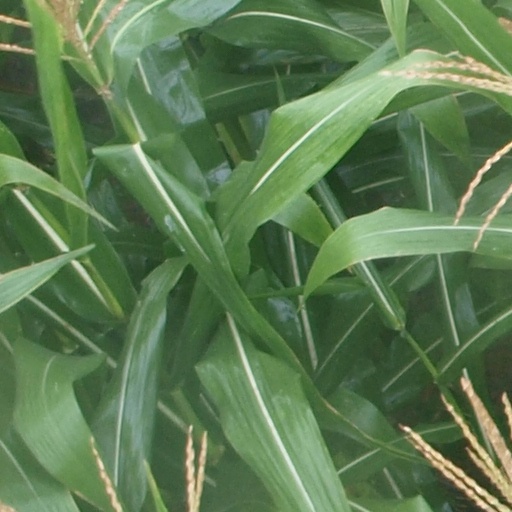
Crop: maize; corn